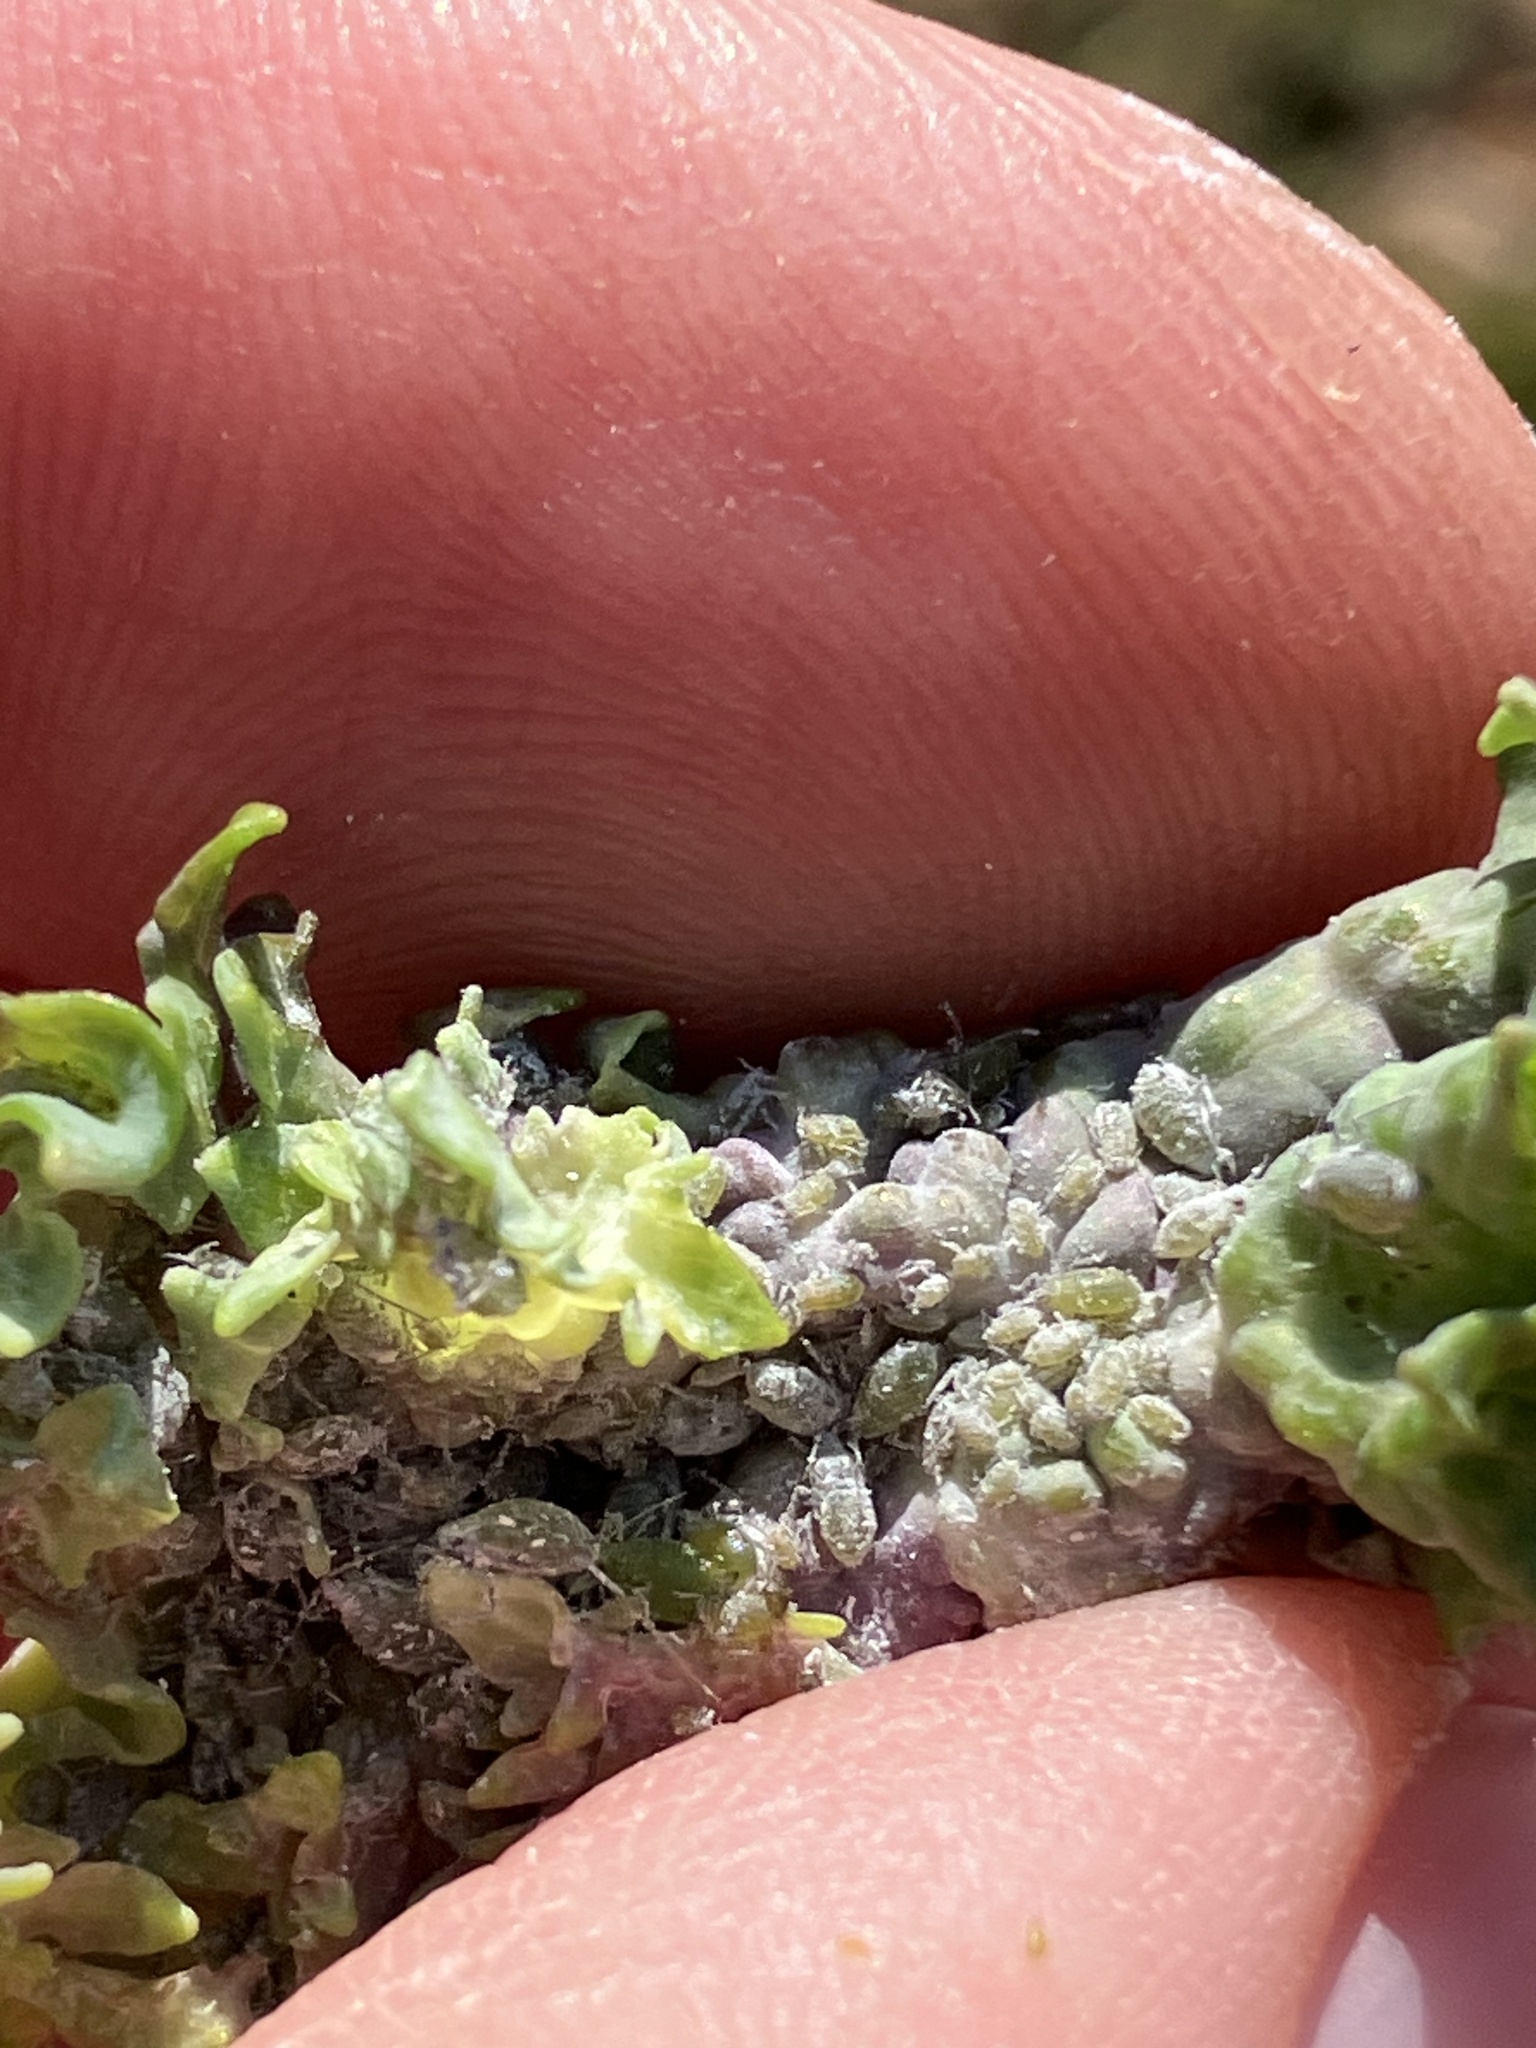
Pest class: cabbage_aphid